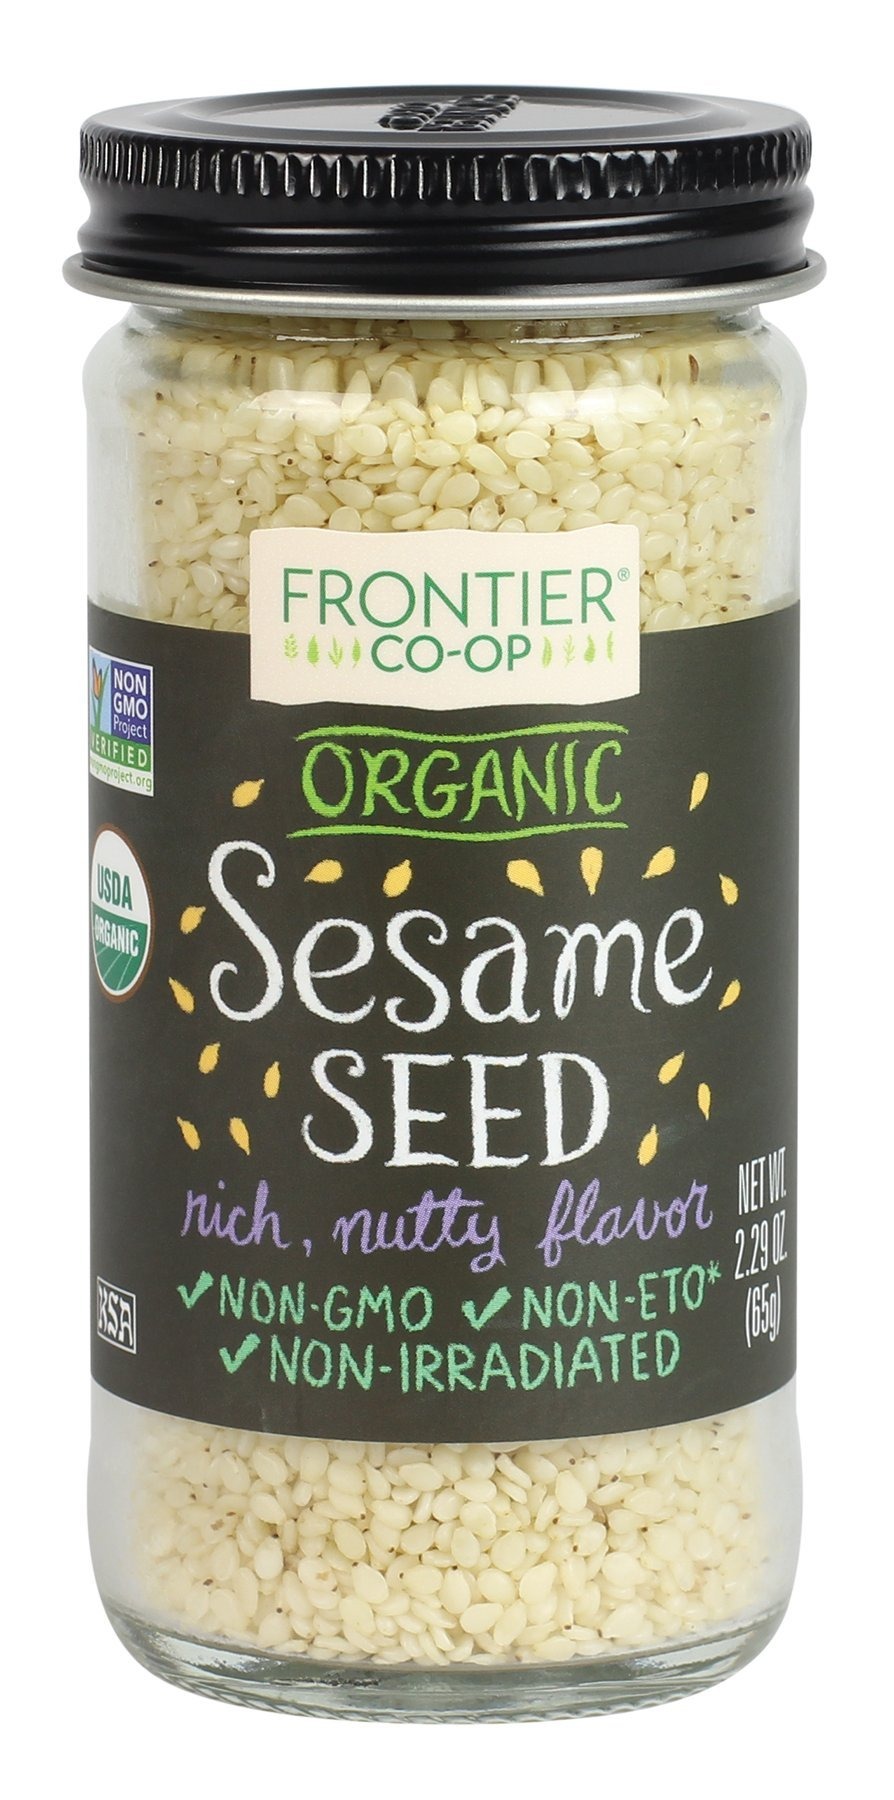
Item Name: Frontier Whole Organic Sesame Seed, Hulled, 2.29 Ounce (Pack of 12)
Bullet Point 1: 2.29 Ounce Bottle
Bullet Point 2: Organic sesame seeds with a nutty taste that's delicious in breads and on vegetables
Bullet Point 3: Certified Organic, Non-GMO Verified, Kosher
Bullet Point 4: Non-Irradiated
Bullet Point 5: Frontier is a member owned co-op, responsible to people and planet
Value: 27.48
Unit: ounce

Price: 4.19